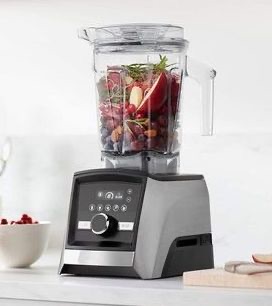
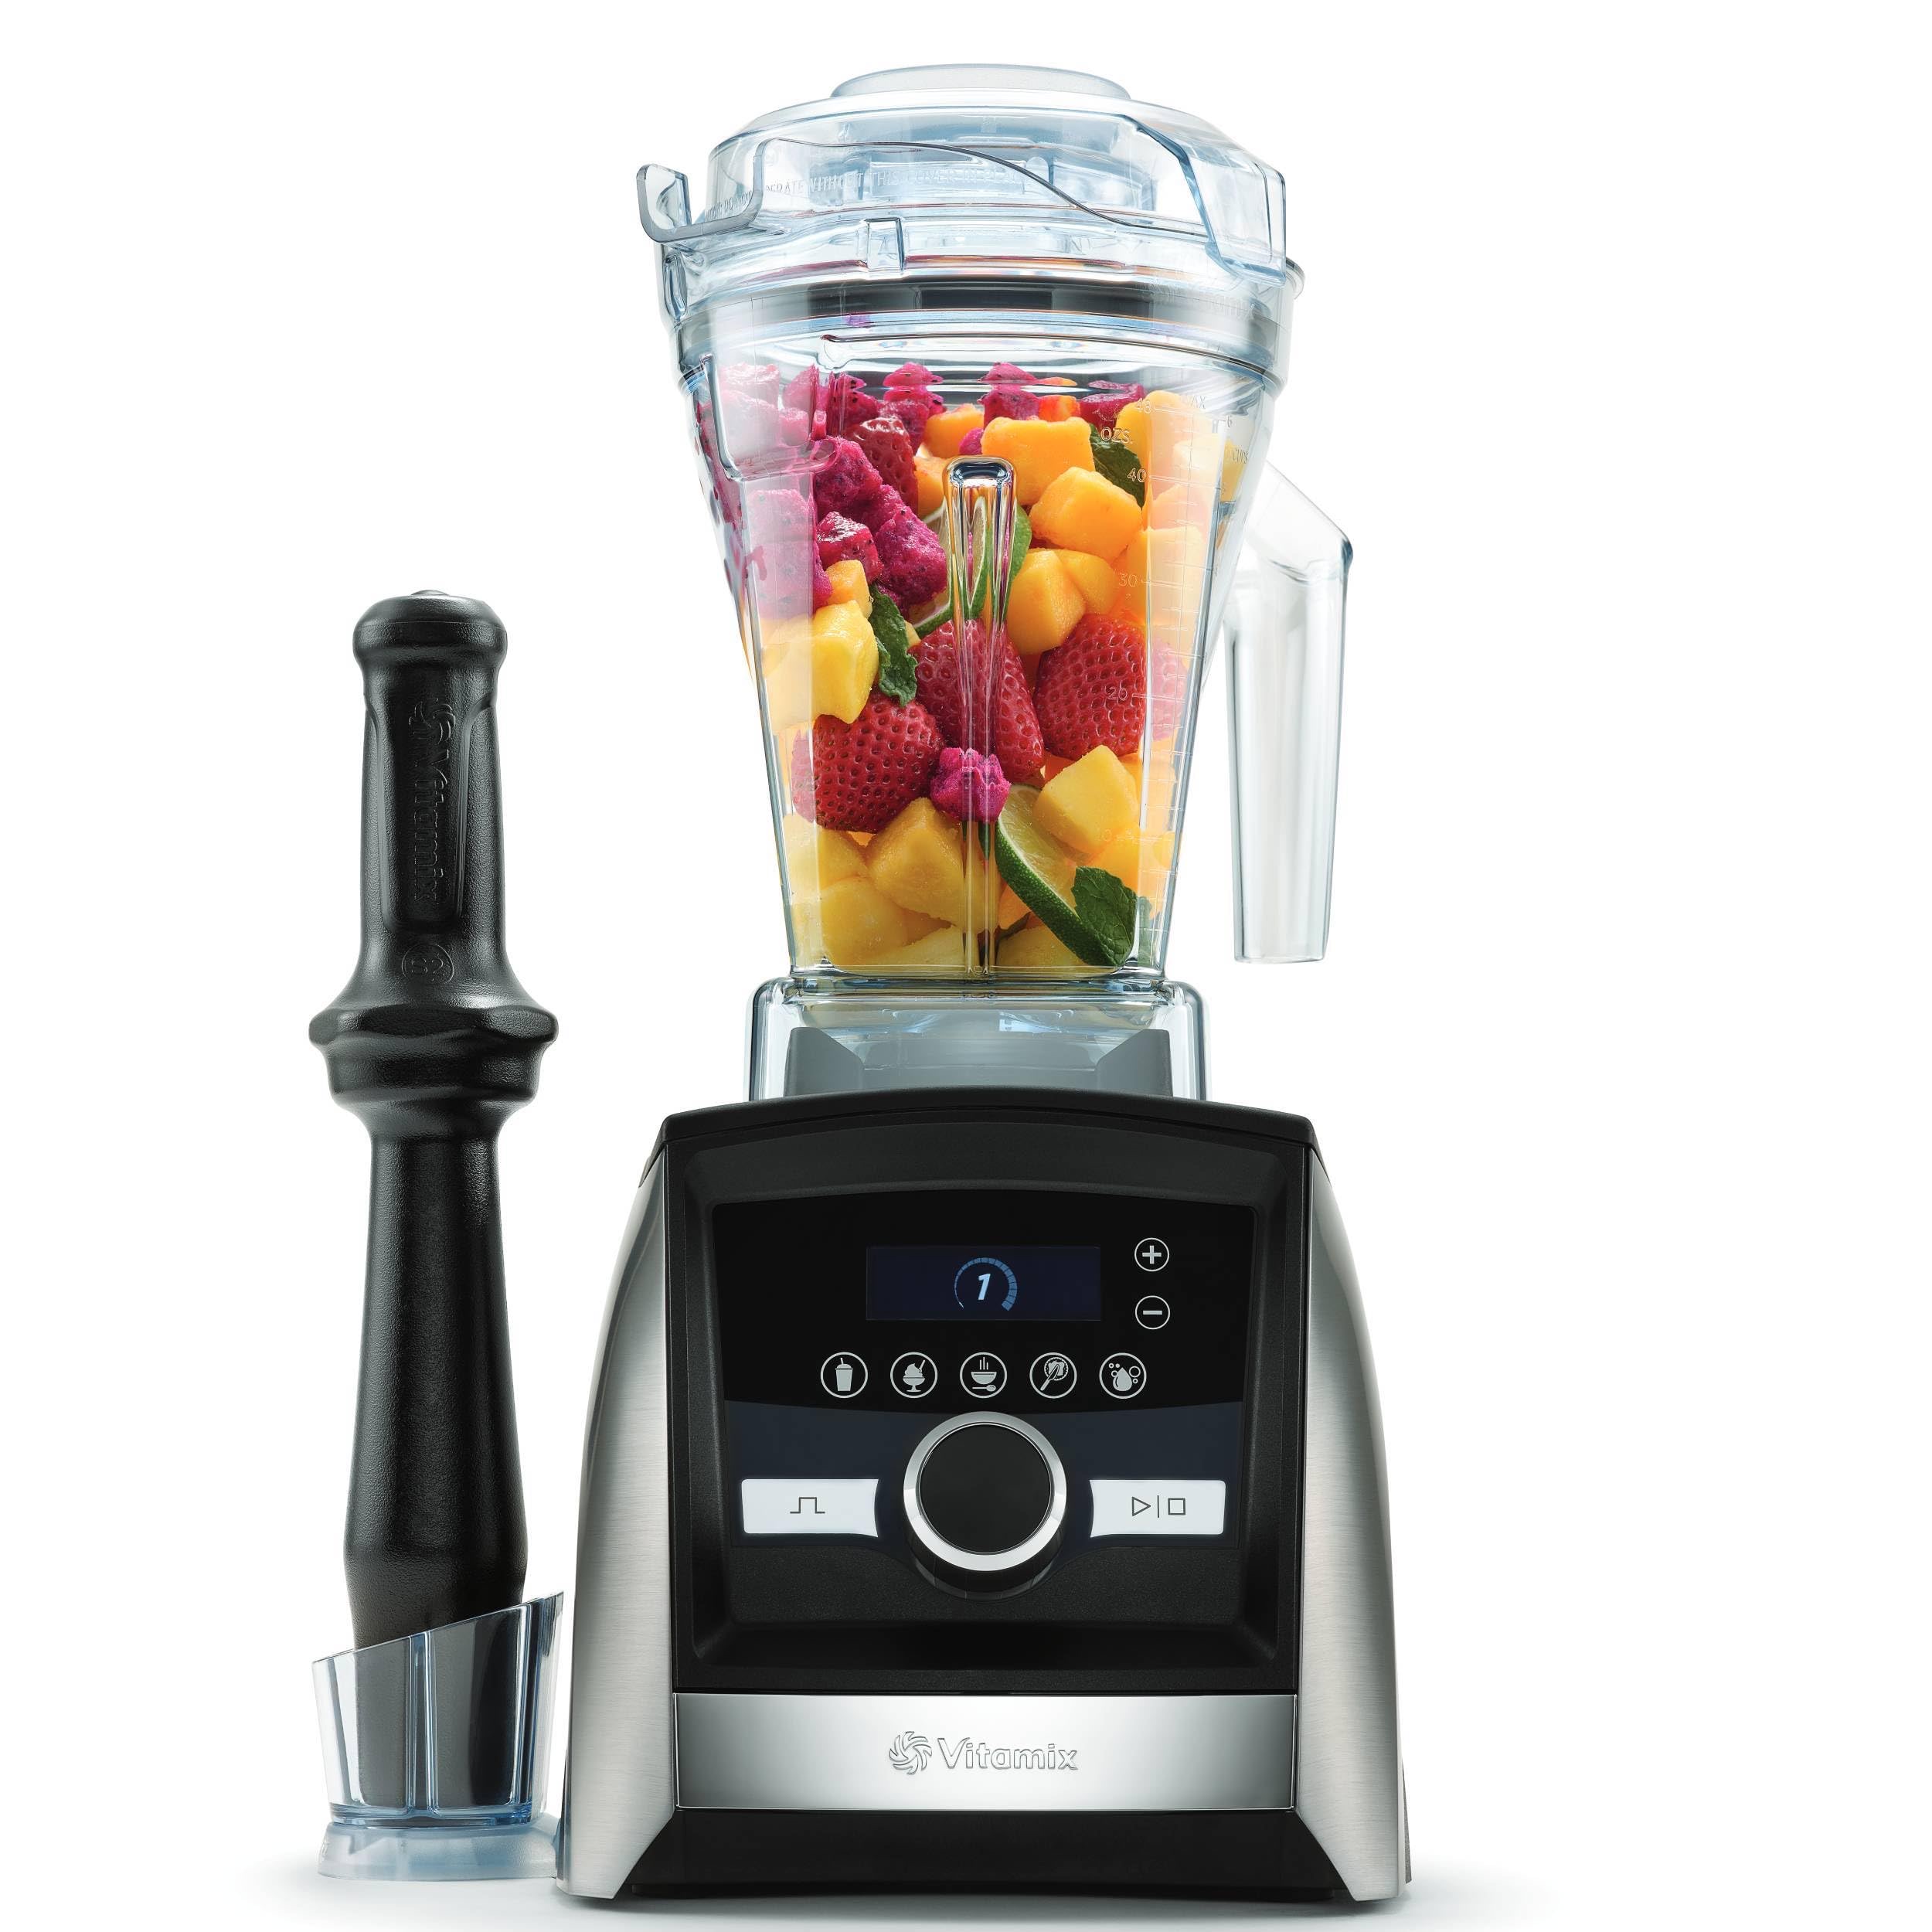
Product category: items_blender
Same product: yes